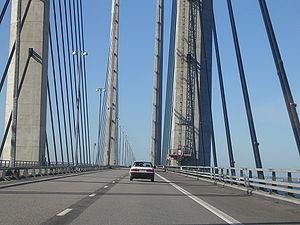
Øresundsforbindelsen / Bro- og tunnelkonstruktionen
Pyloner
Øresundsforbindelsen er en fast kombineret bro- og tunnelforbindelse indviet 1. juli 2000 mellem Danmark og Sverige. Forbindelsen består af Øresundstunnelen mellem Amager og den kunstige ø Peberholm samt Øresundsbroen, en kombineret bjælkebro og skråstagsbro mellem Peberholm og Lernacken syd for Malmø. Forbindelsen består af en motorvej og et dobbelt jernbanespor. Forbindelsens længde er 15,9 km.